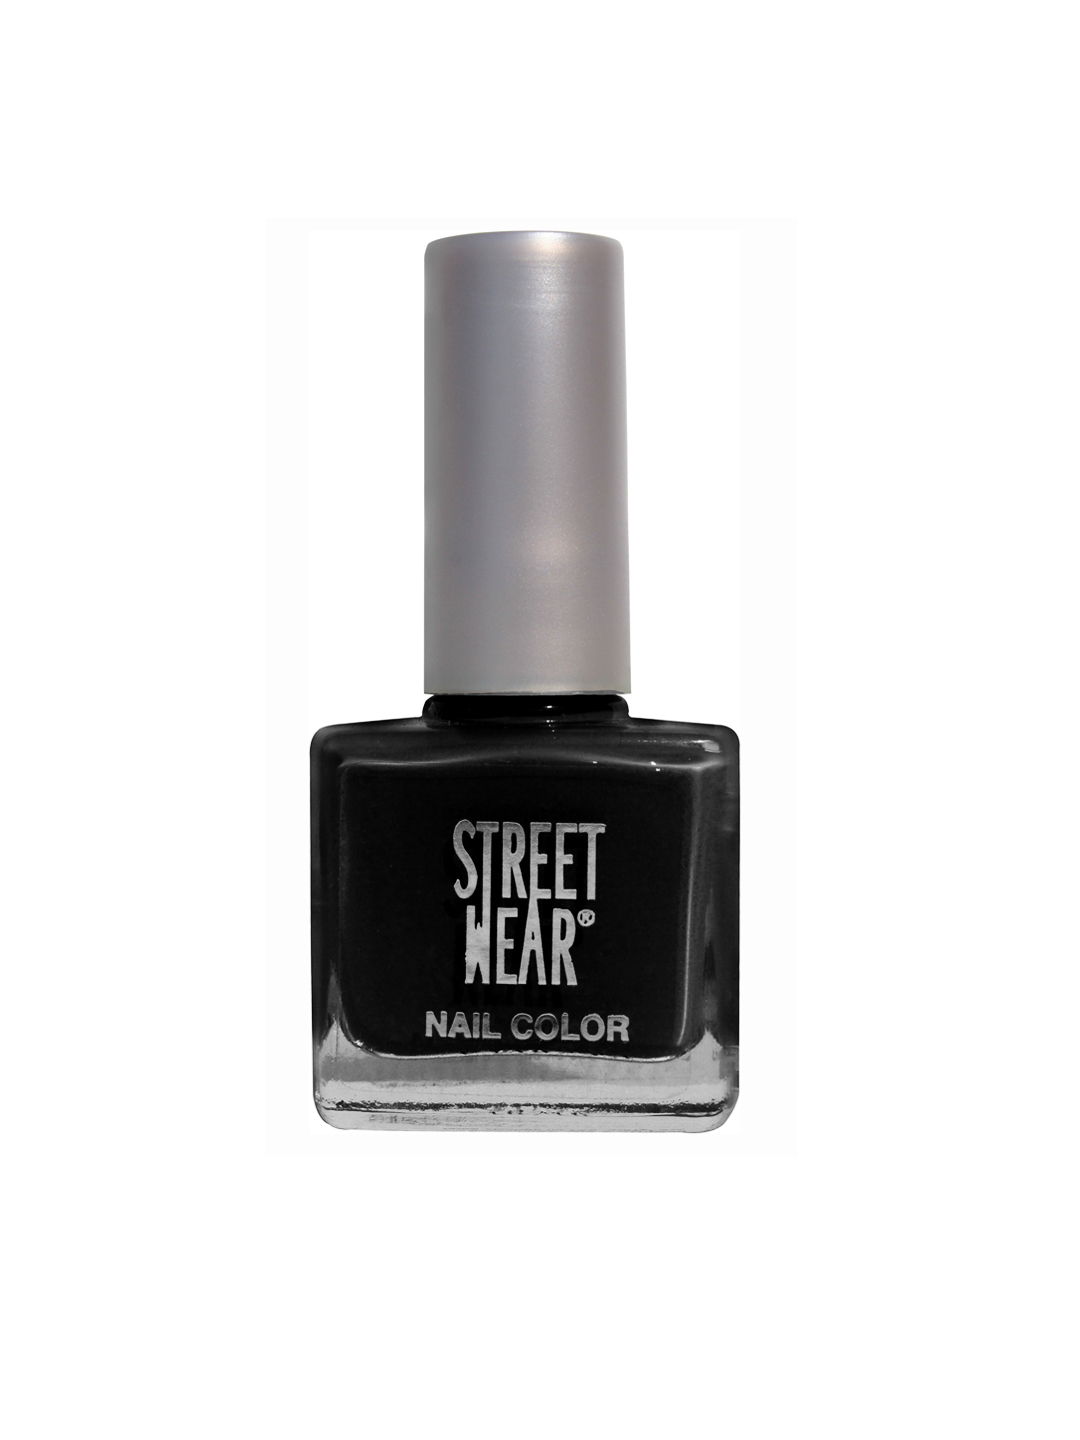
Streetwear Black Magic Nail Polish # 80
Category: Personal Care / Nails / Nail Polish
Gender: Women
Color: Black
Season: Spring 2017
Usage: NA